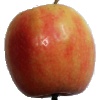
Label: Apple Pink Lady 1